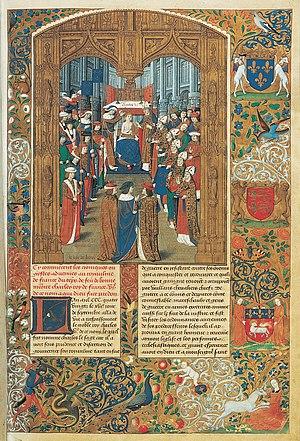
Enluminure représentant le sacre de Charles VI. Paris, BNF, manuscrit Français 2596, Chroniques de Charles VI et Charles VII, fol. 5.
Le Maître de l'Échevinage de Rouen est un maître anonyme enlumineur actif à Rouen entre 1450 et 1485. Il est nommé ainsi d'après les cinq manuscrits qu'il enlumina, entre 1457 et 1480 environ, pour la librairie des échevins de Rouen. On lui trouve aussi le nom Maître du Latini de Genève, d'après ses illustrations d'un manuscrit de Brunetto Latini conservé à Genève.